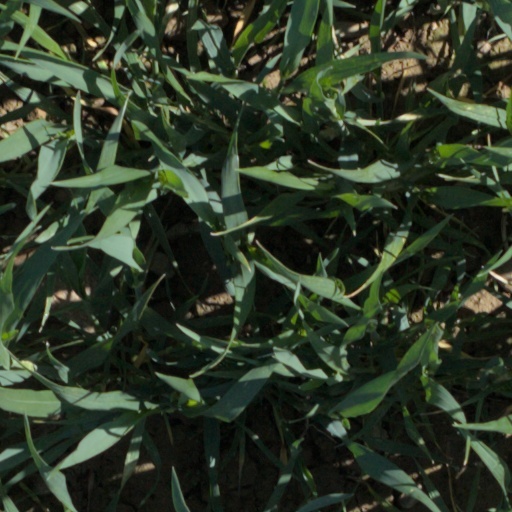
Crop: wheat